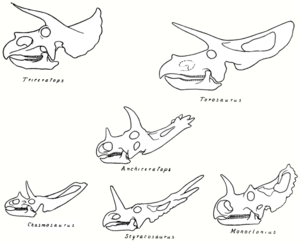
Les Ceratopsidae forment une famille de dinosaures marginocéphaliens comprenant par exemple les célèbres genres Triceratops et Styracosaurus.